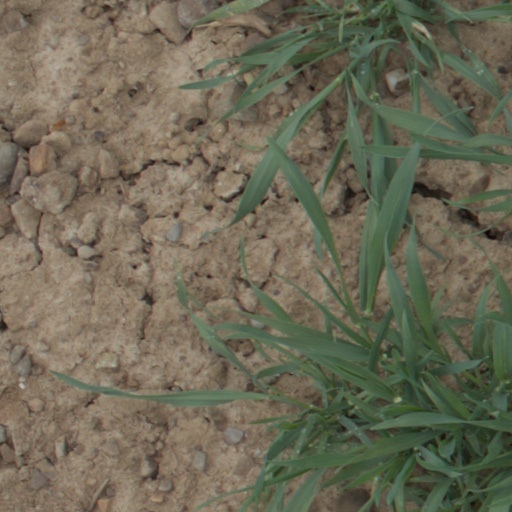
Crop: wheat